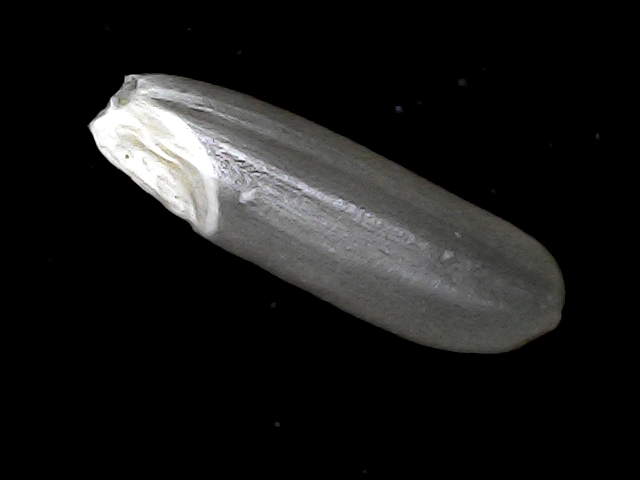
Rice variety: BD70